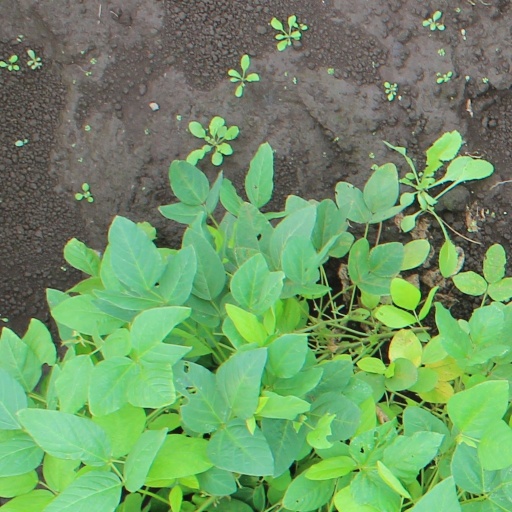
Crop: soybean